Whortle's Hope

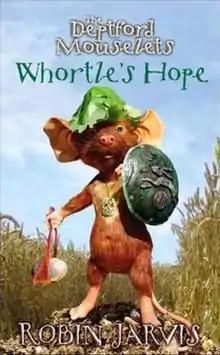

Whortle's Hope is a dark fantasy novel for children by British author Robin Jarvis. It is the second book in "The Deptford Mouselets" series, prequels to Jarvis's "Deptford Mice" trilogy aimed at a slightly younger audience. It was first published in the United Kingdom in 2007. The story focuses on Whortle Nep, a fieldmouse who was a minor character in "The Crystal Prison", and is set a year prior to that book's events.